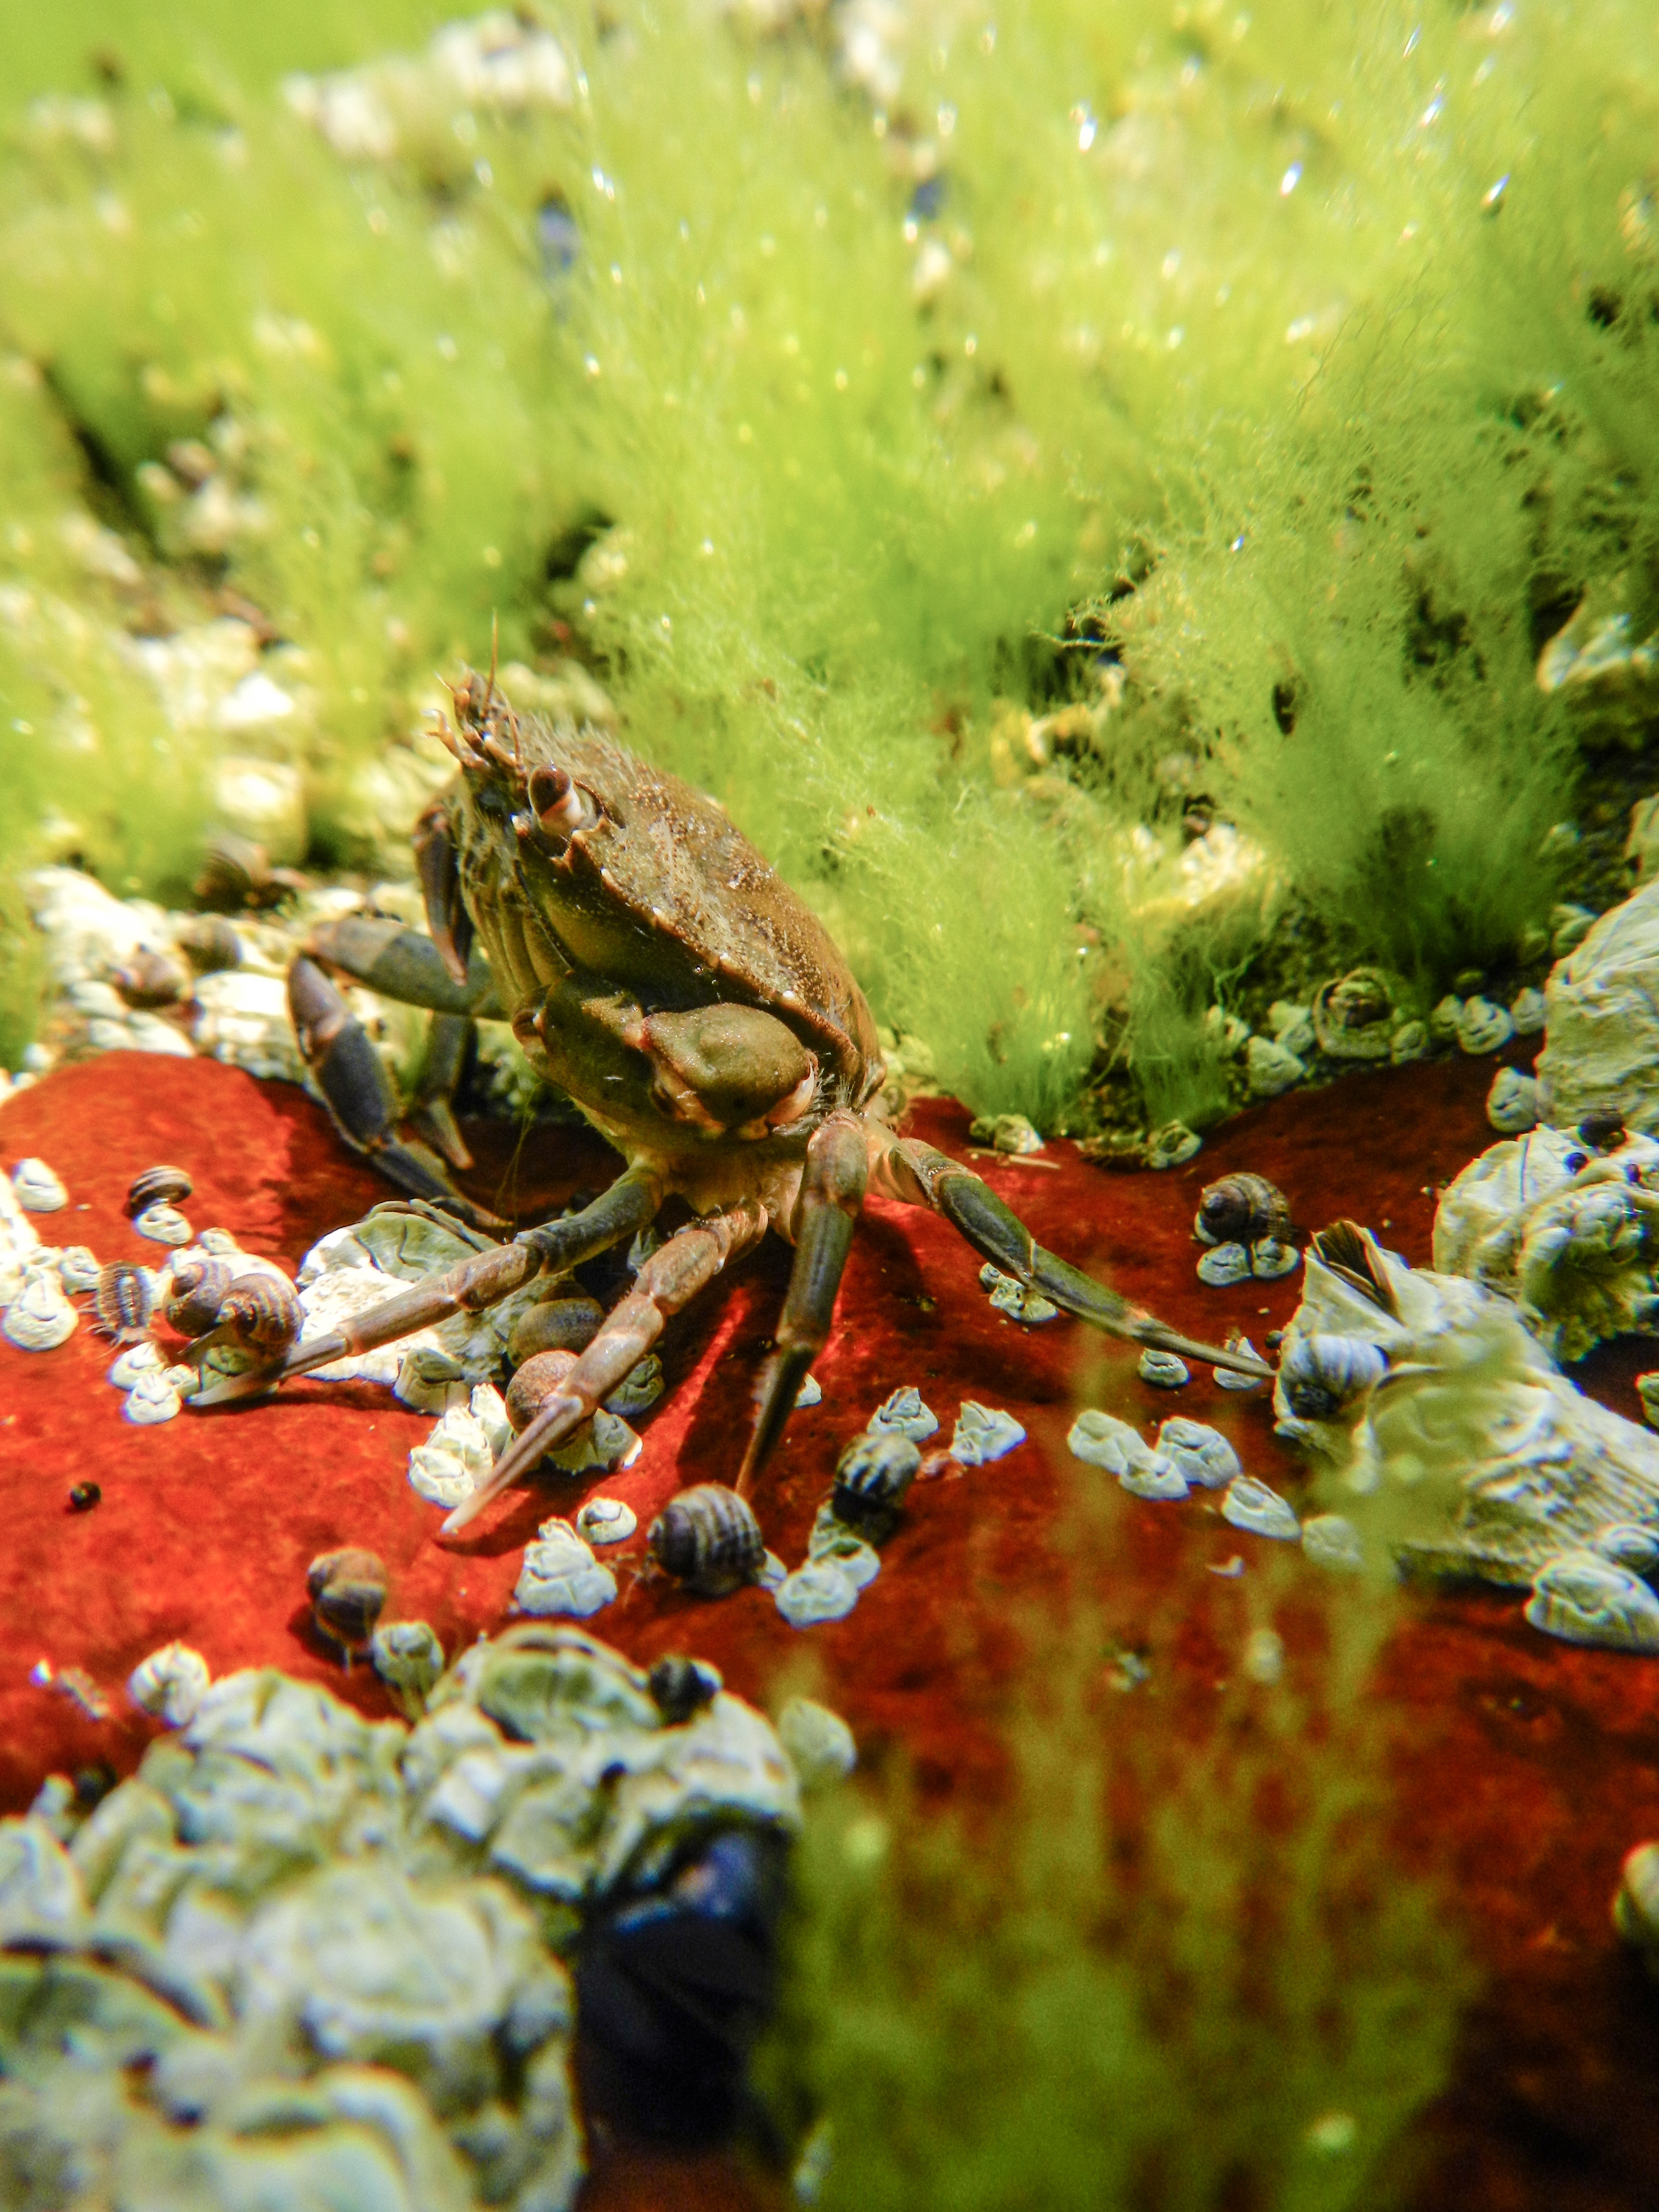
nature, leaf, wildlife, food, green, biology, seafood, fauna, invertebrate, macro photography, decapoda